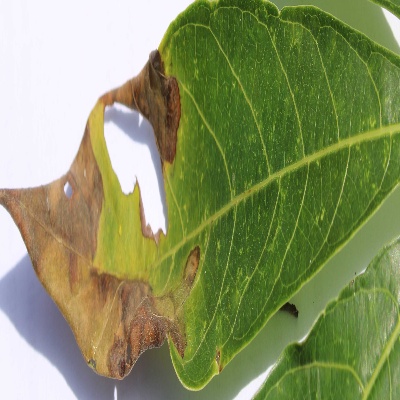
Crop: Cassava
Condition: bacterial blight